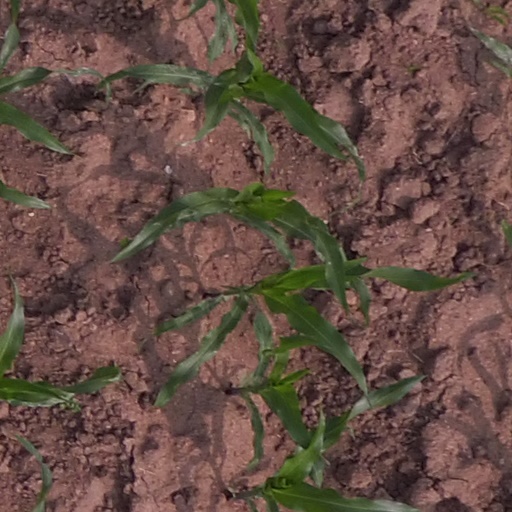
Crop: maize; corn